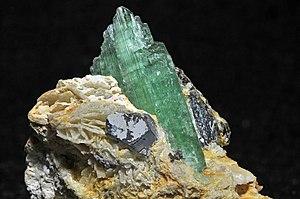
cristaux de spodumène var. hiddénite, cristaux d'albite var. cleavelandite, cristaux de quartz fumé